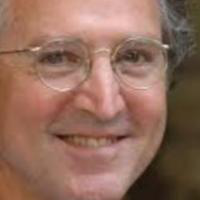
Age group: age 41-55